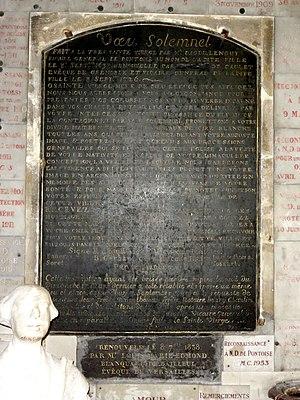
Chapelle de la Vierge, vœu solennel du 28 août 1638.
L'église Notre-Dame est une église catholique paroissiale située à Pontoise, en France. Son importance vient essentiellement du tombeau de saint Gauthier, et d'une statue de la Vierge à l'Enfant de la seconde moitié du XIIIᵉ siècle, réputée miraculeuse, qu'elle abrite en son sein. L'église actuelle prolonge aussi le souvenir d'une splendide et vaste basilique de style gothique rayonnant, qui par ses dimensions et la qualité de son architecture impressionnait fortement les contemporains, et qui était l'une des plus grandes églises de France. Très peu de vestiges en restent, dont la Vierge, quelques fragments de dalles funéraires, et des tapisseries qui ne se trouvent plus dans l'église. Déjà partiellement détruite en 1437 puis reconstruite, la basilique venait juste d'être agrandie quand elle a péri pendant le siège de Pontoise en juillet 1589. Cela explique que les moyens manquaient pour construire une église plus grande après la catastrophe : On dût se contenter d'édifier une église provisoire, dont la conception répond avant tout aux impératifs d'une mise en œuvre rapide et économique, avec des voûtes de bois.